Eukaryote

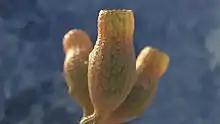
Reconstruction of the problematic "Diskagma buttonii", a terrestrial fossil less than 1mm high, from rocks around 2.2 billion years old

The Neoarchean fossil "Thuchomyces" shares similarities with eukaryotes, specifically fungi. It especially resembles the problematic fossil "Diskagma", with hyphae and multiple differentiated layers. However, it is over 600 million years older than all other possible eukaryotes, and many of its "eukaryote features" are not specific to the clade, meaning it is almost certainly a microbial mat instead.